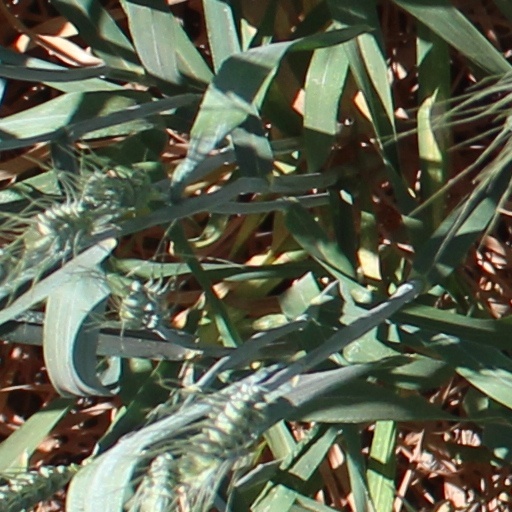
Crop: wheat